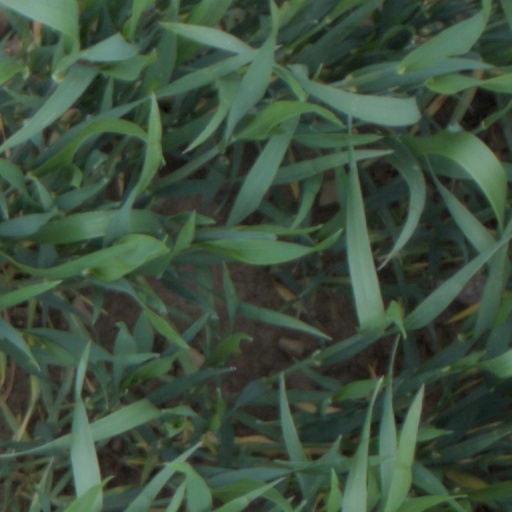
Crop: wheat